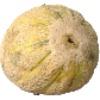
Label: cantaloupe